Anthony Quinlan

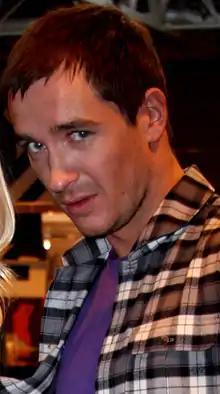
Quinlan in 2009

Anthony Quinlan (born 16 October 1984) is a British actor from Salford, England, known for his roles as Gilly Roach in the Channel 4 soap opera "Hollyoaks" and Pete Barton in the ITV soap opera "Emmerdale".